Answer in natural language. Consider the 3D positions of the objects in the scene and not just the 2D positions in the image. Is the centerpoint of  modern black leather chair (marked A) at a higher height than artistic colourful white paper drawing scenario (marked B)? Choose between the following options: no or yes
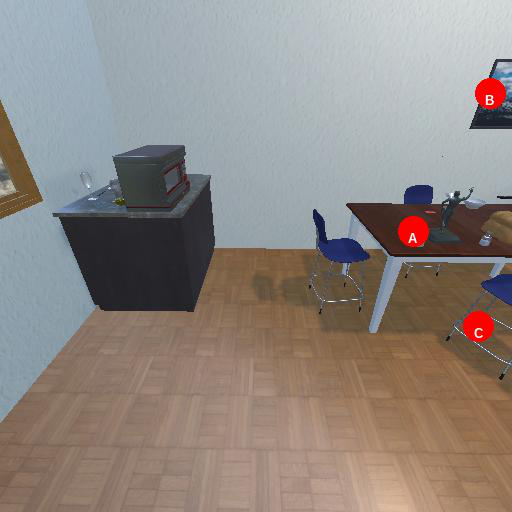
<answer>no</answer>